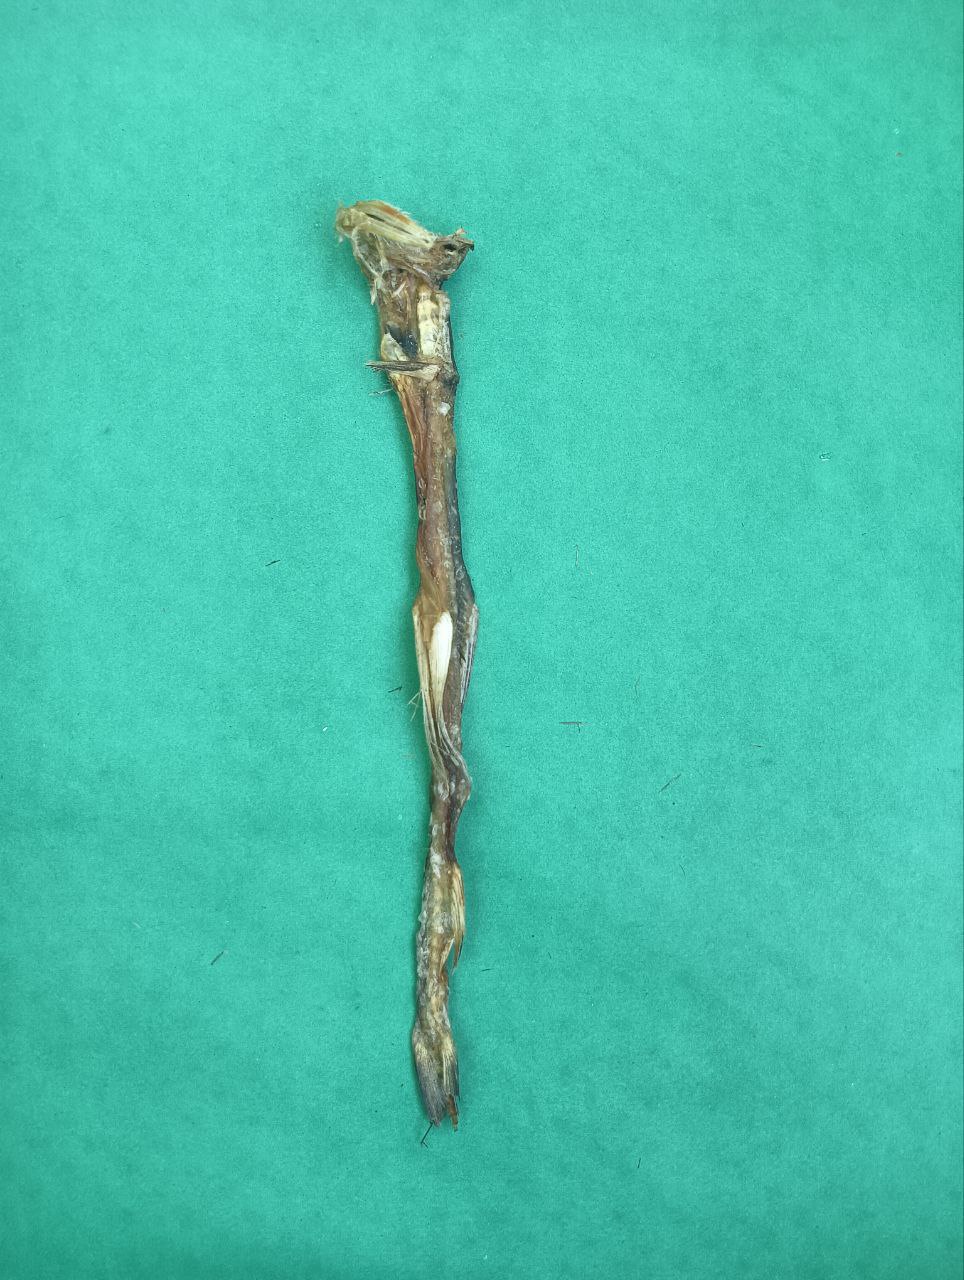
Species: Loitta